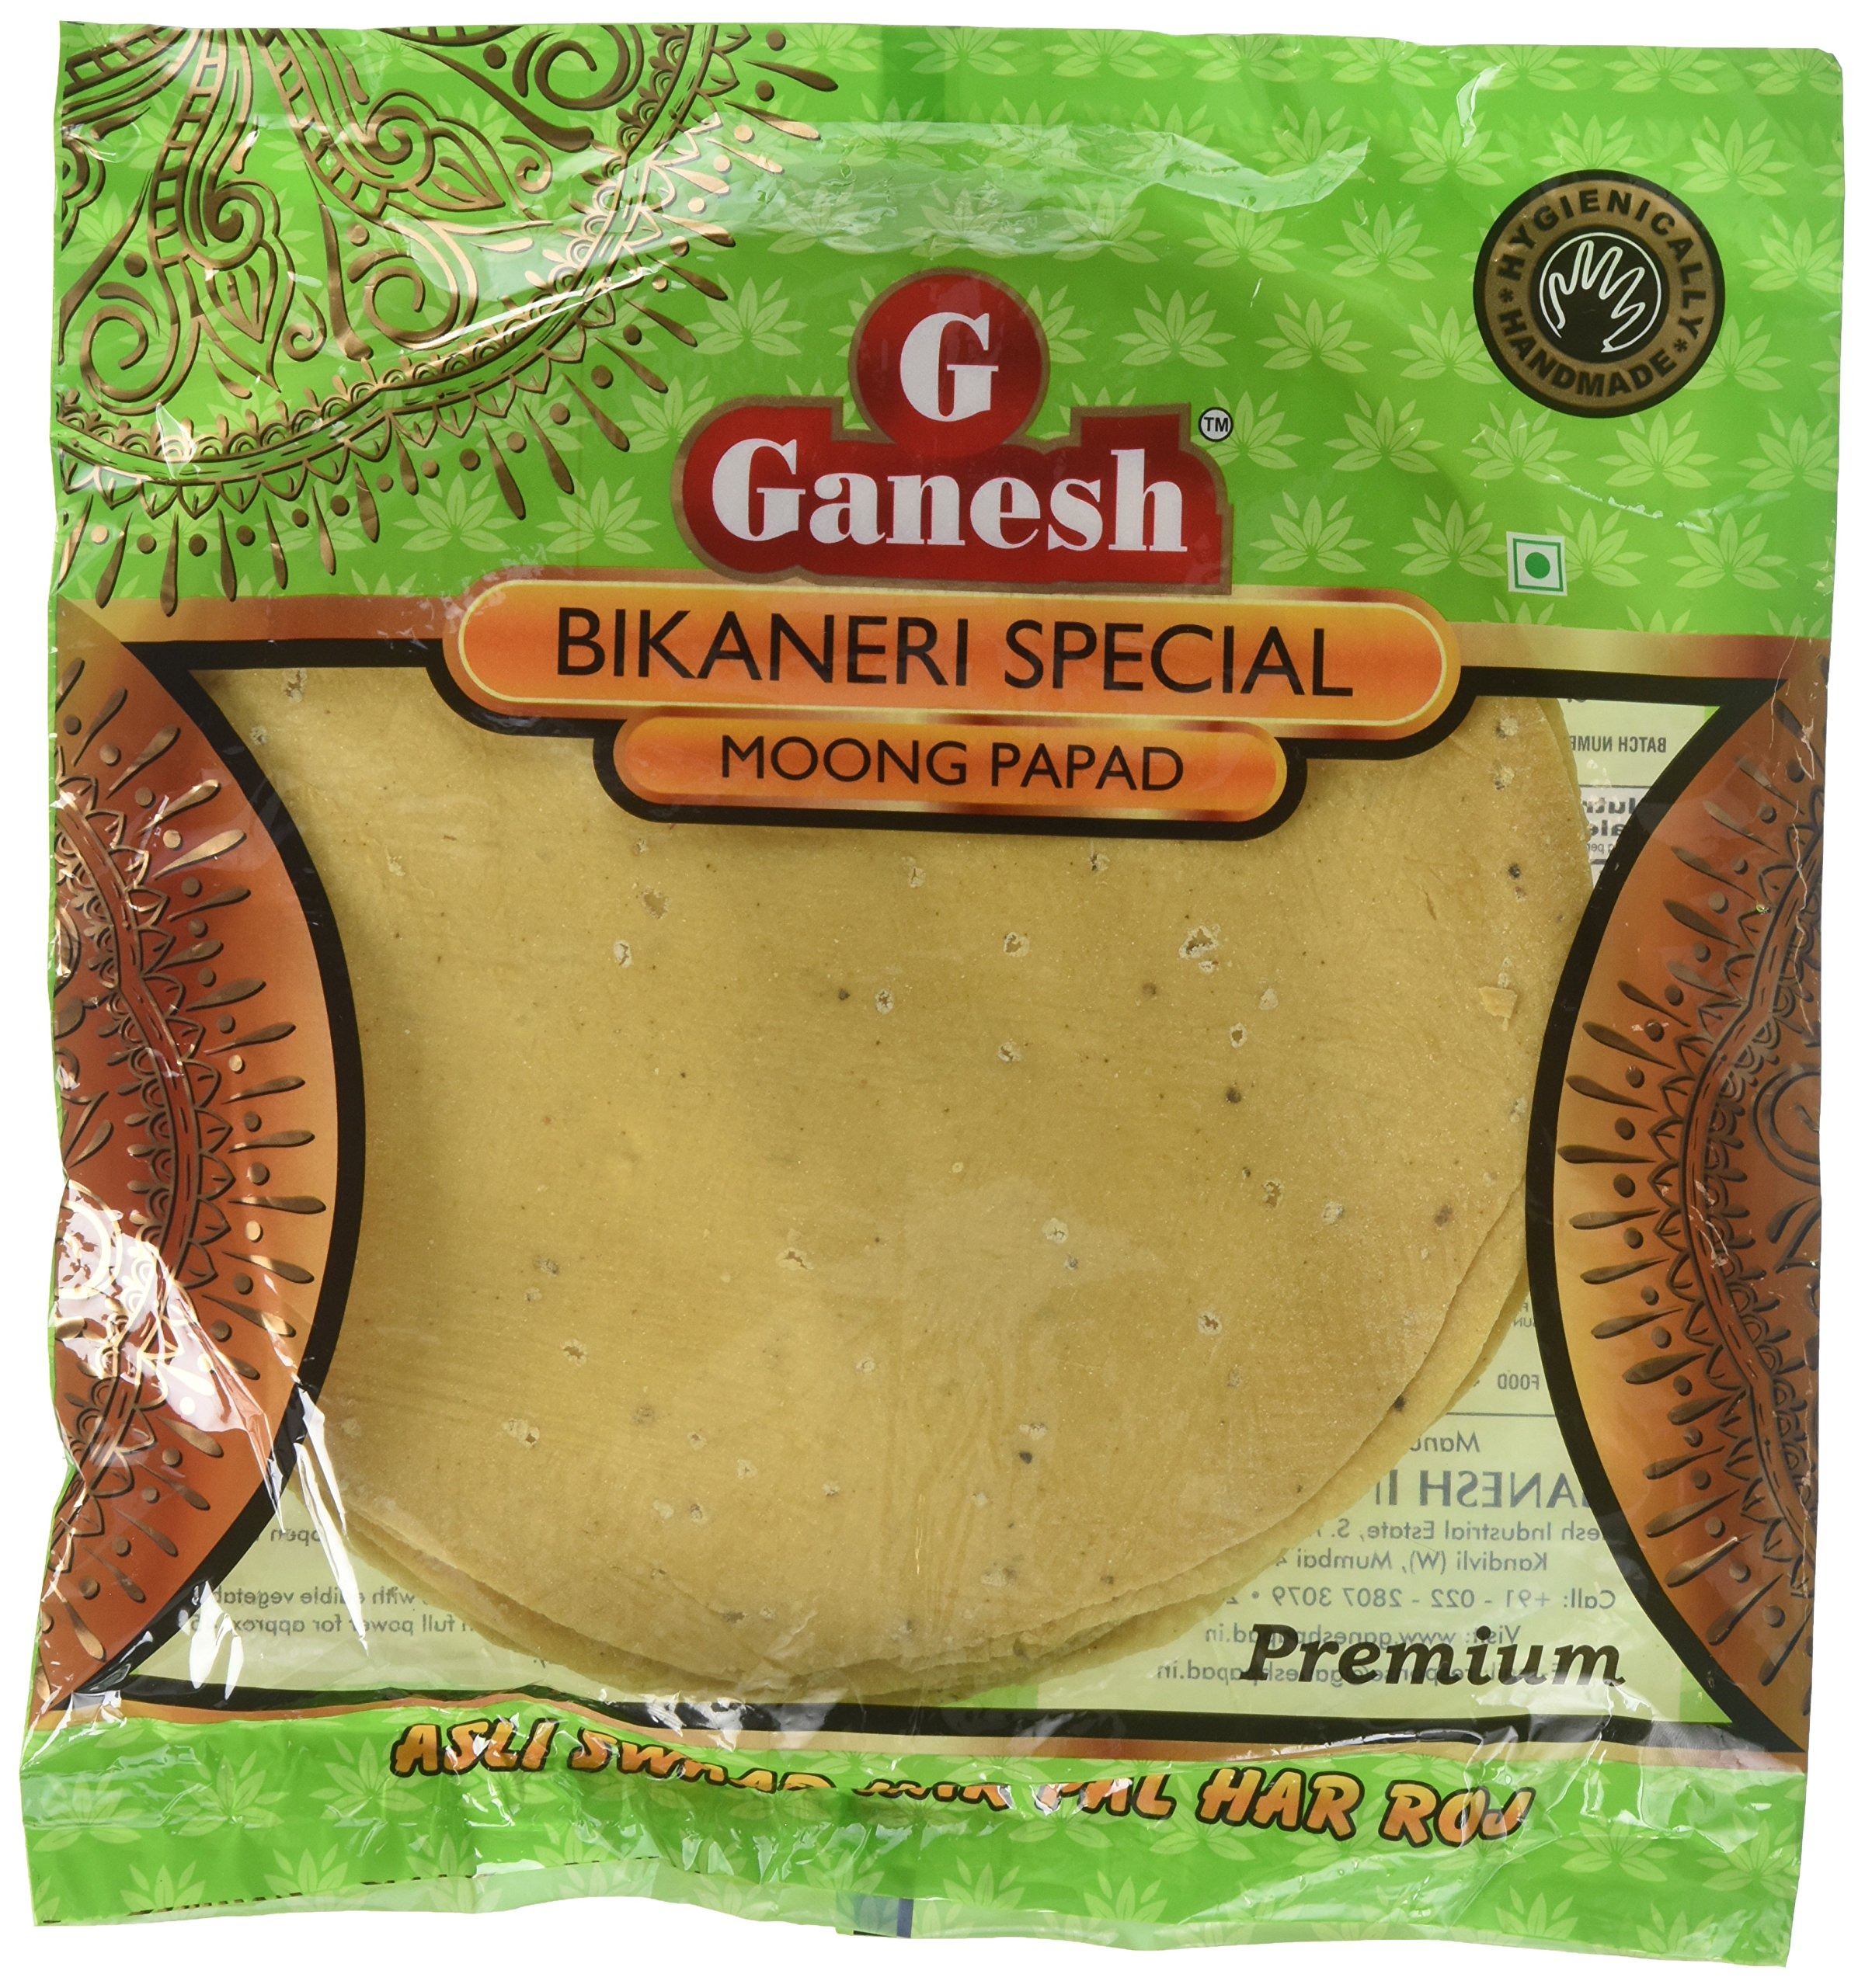
Item Name: Ganesh, Bikaneri Special Moong Papad, 200 Grams(gm)
Value: 7.0548
Unit: Ounce

Price: 9.99